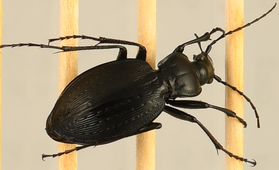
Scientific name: Carabus goryi
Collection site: Mountain Lake Biological Station NEON (MLBS), plot MLBS_002